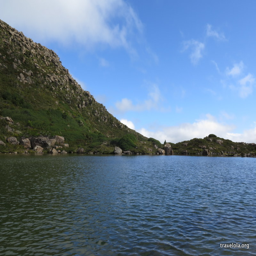
views over a mountaintop tarn with rising mountains in the background